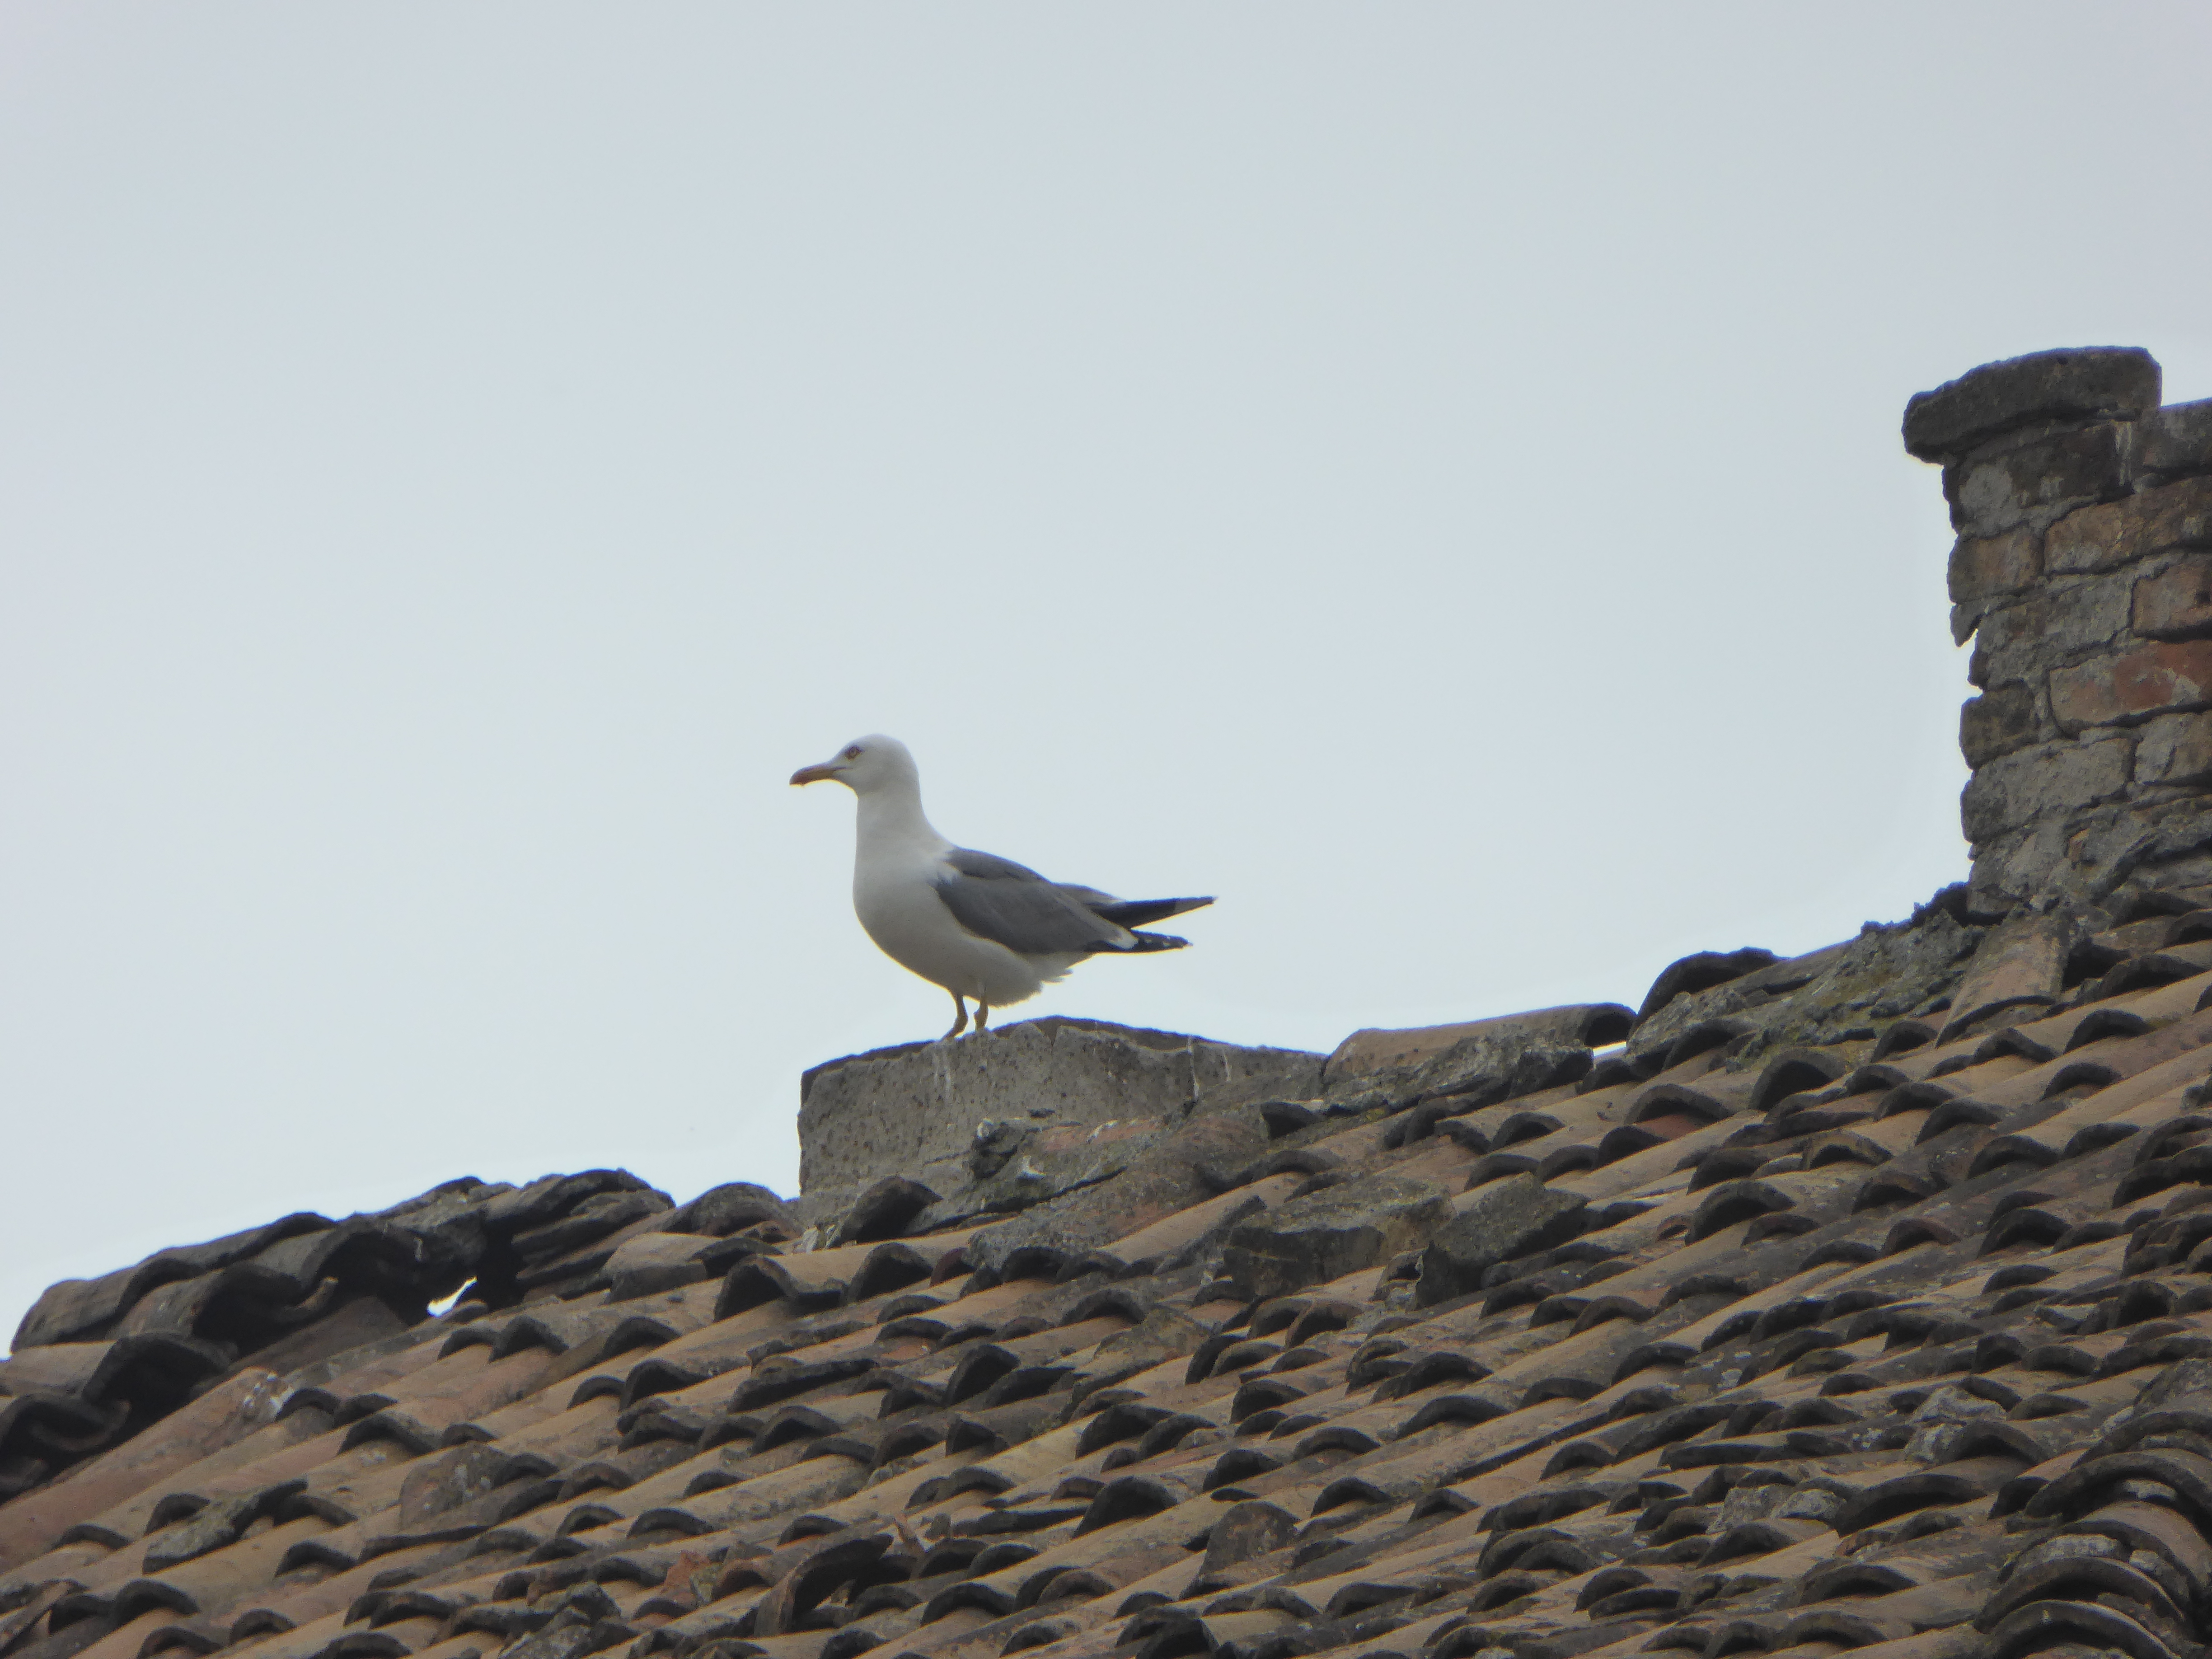
street, art, bird, beak, seabird, wall, european herring gull, roof, gull, lari, charadriiformes, sea, shorebird